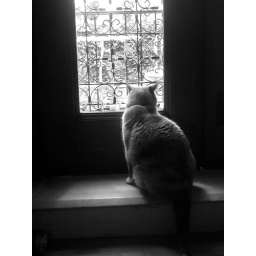
fat cat in the window